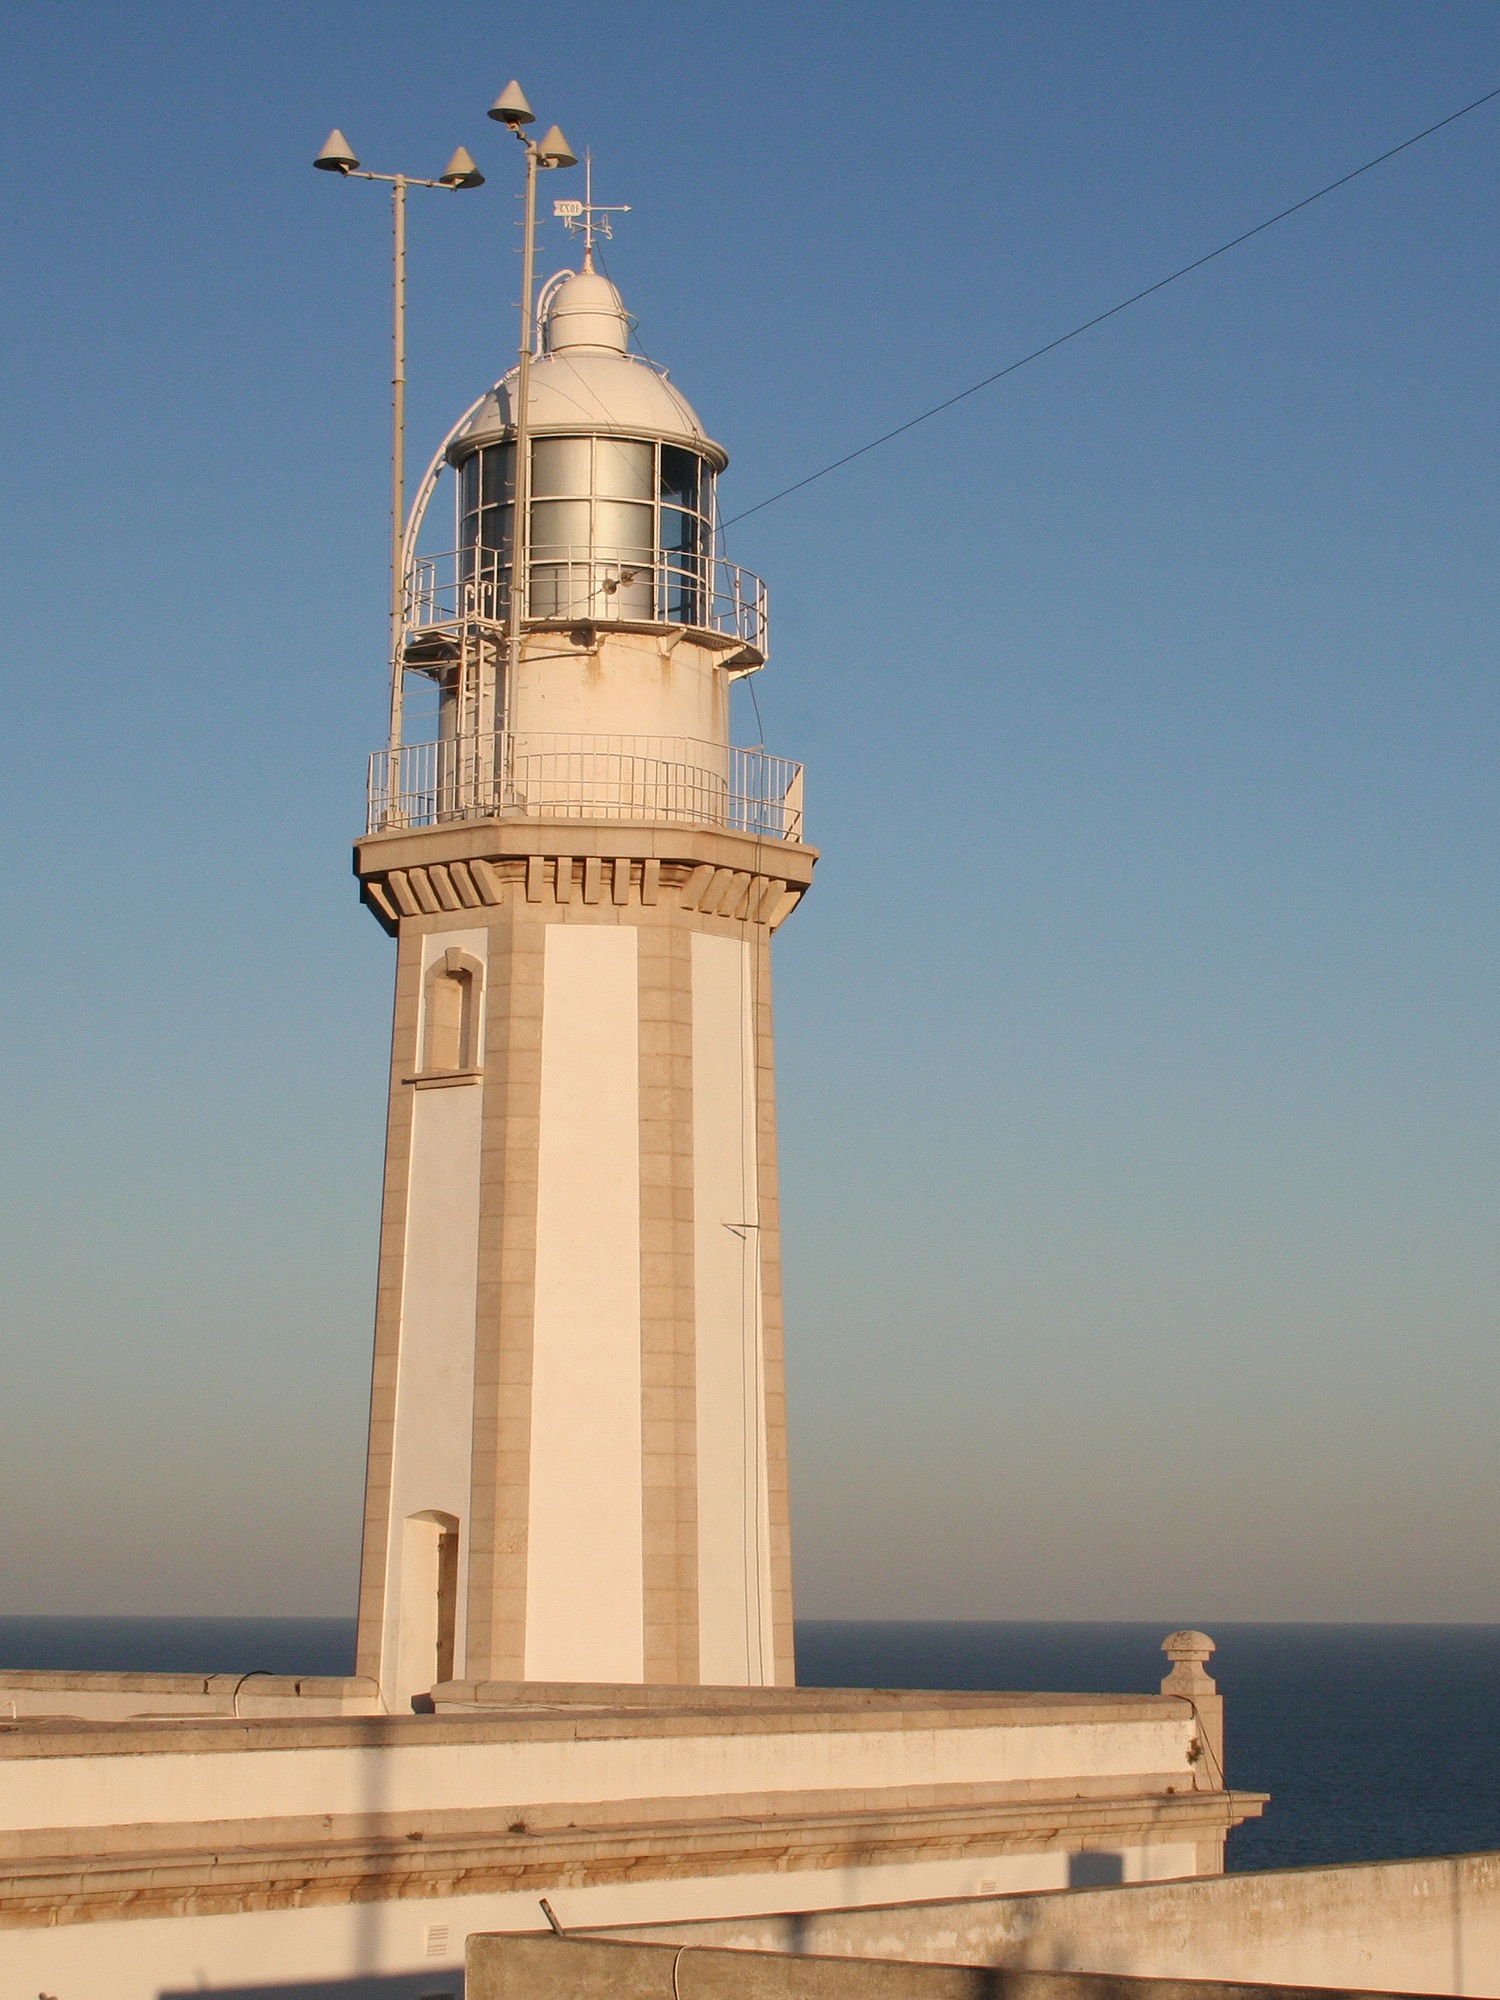
sea, coast, water, lighthouse, view, building, home, cliff, tower, landmark, blue, spain, steeple, control tower, javea